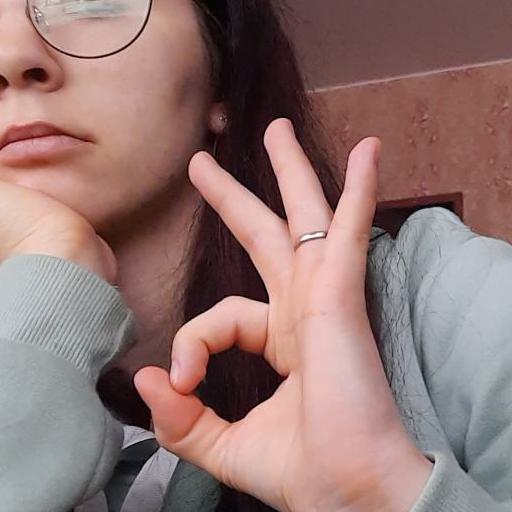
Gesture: ok